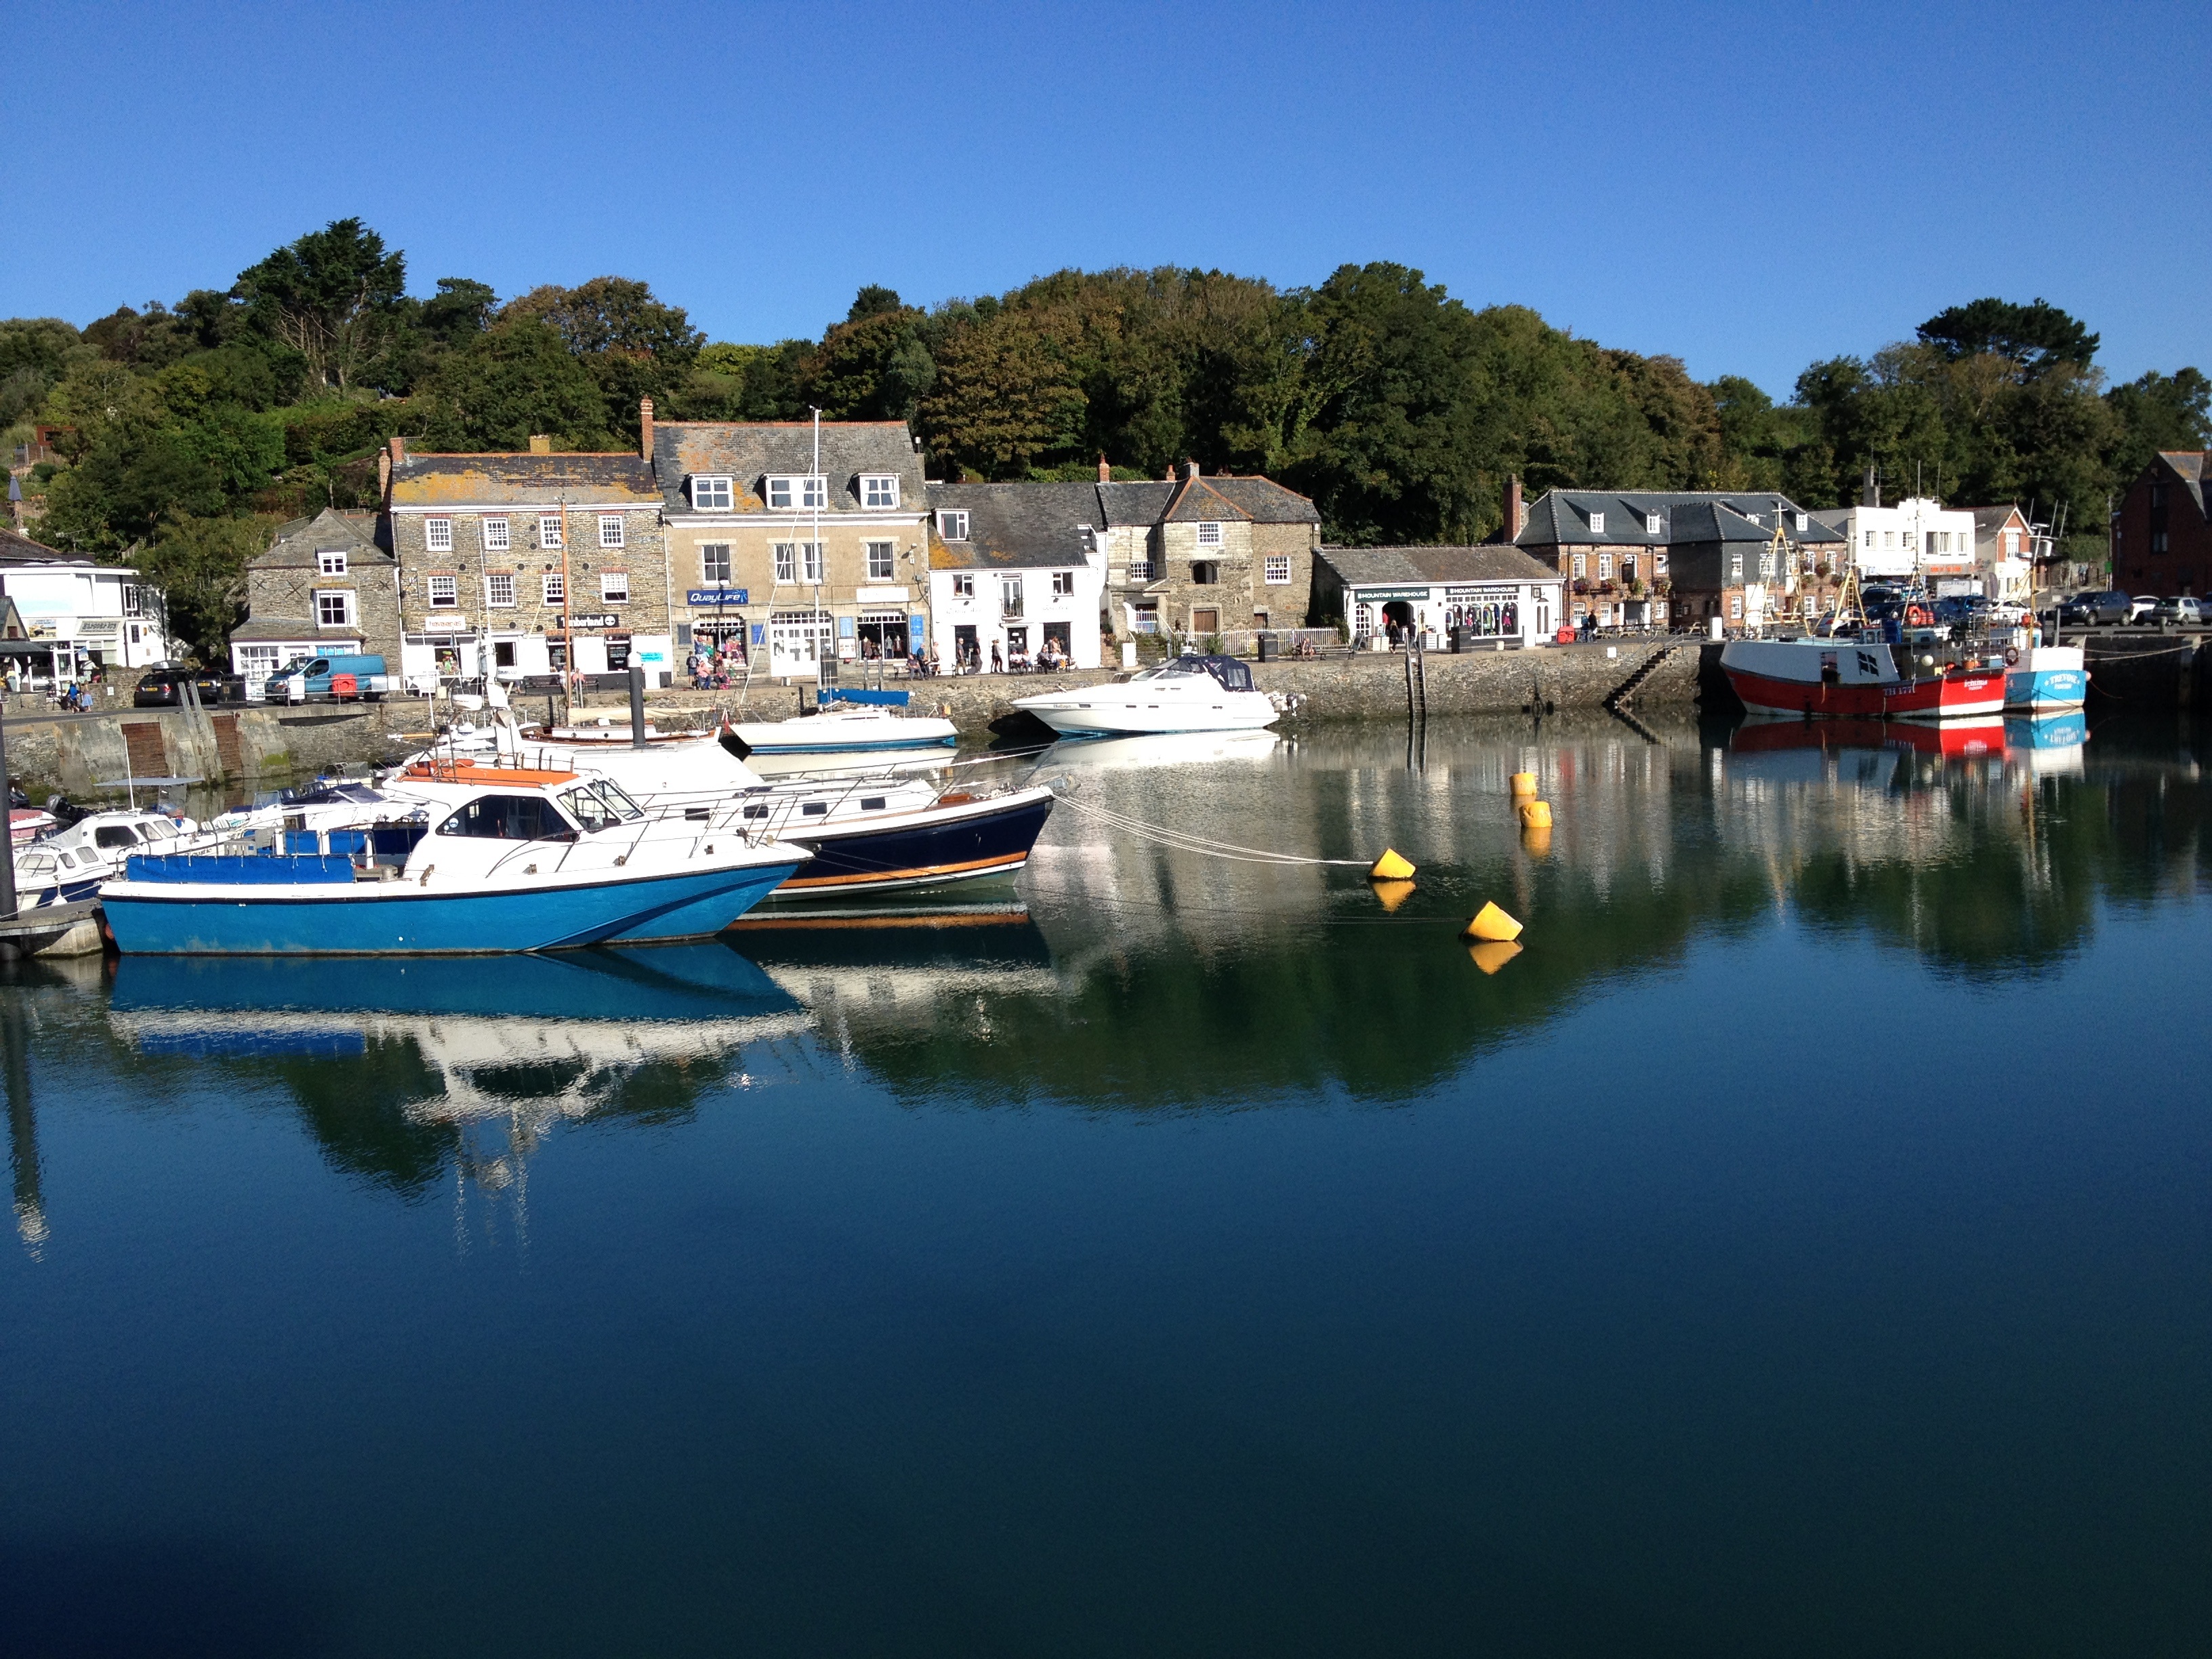
sea, water, dock, boat, lake, river, reflection, vehicle, bay, harbor, marina, port, waterway, boating, channel, watercraft